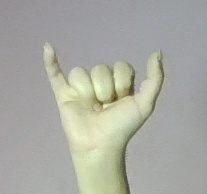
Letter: ya